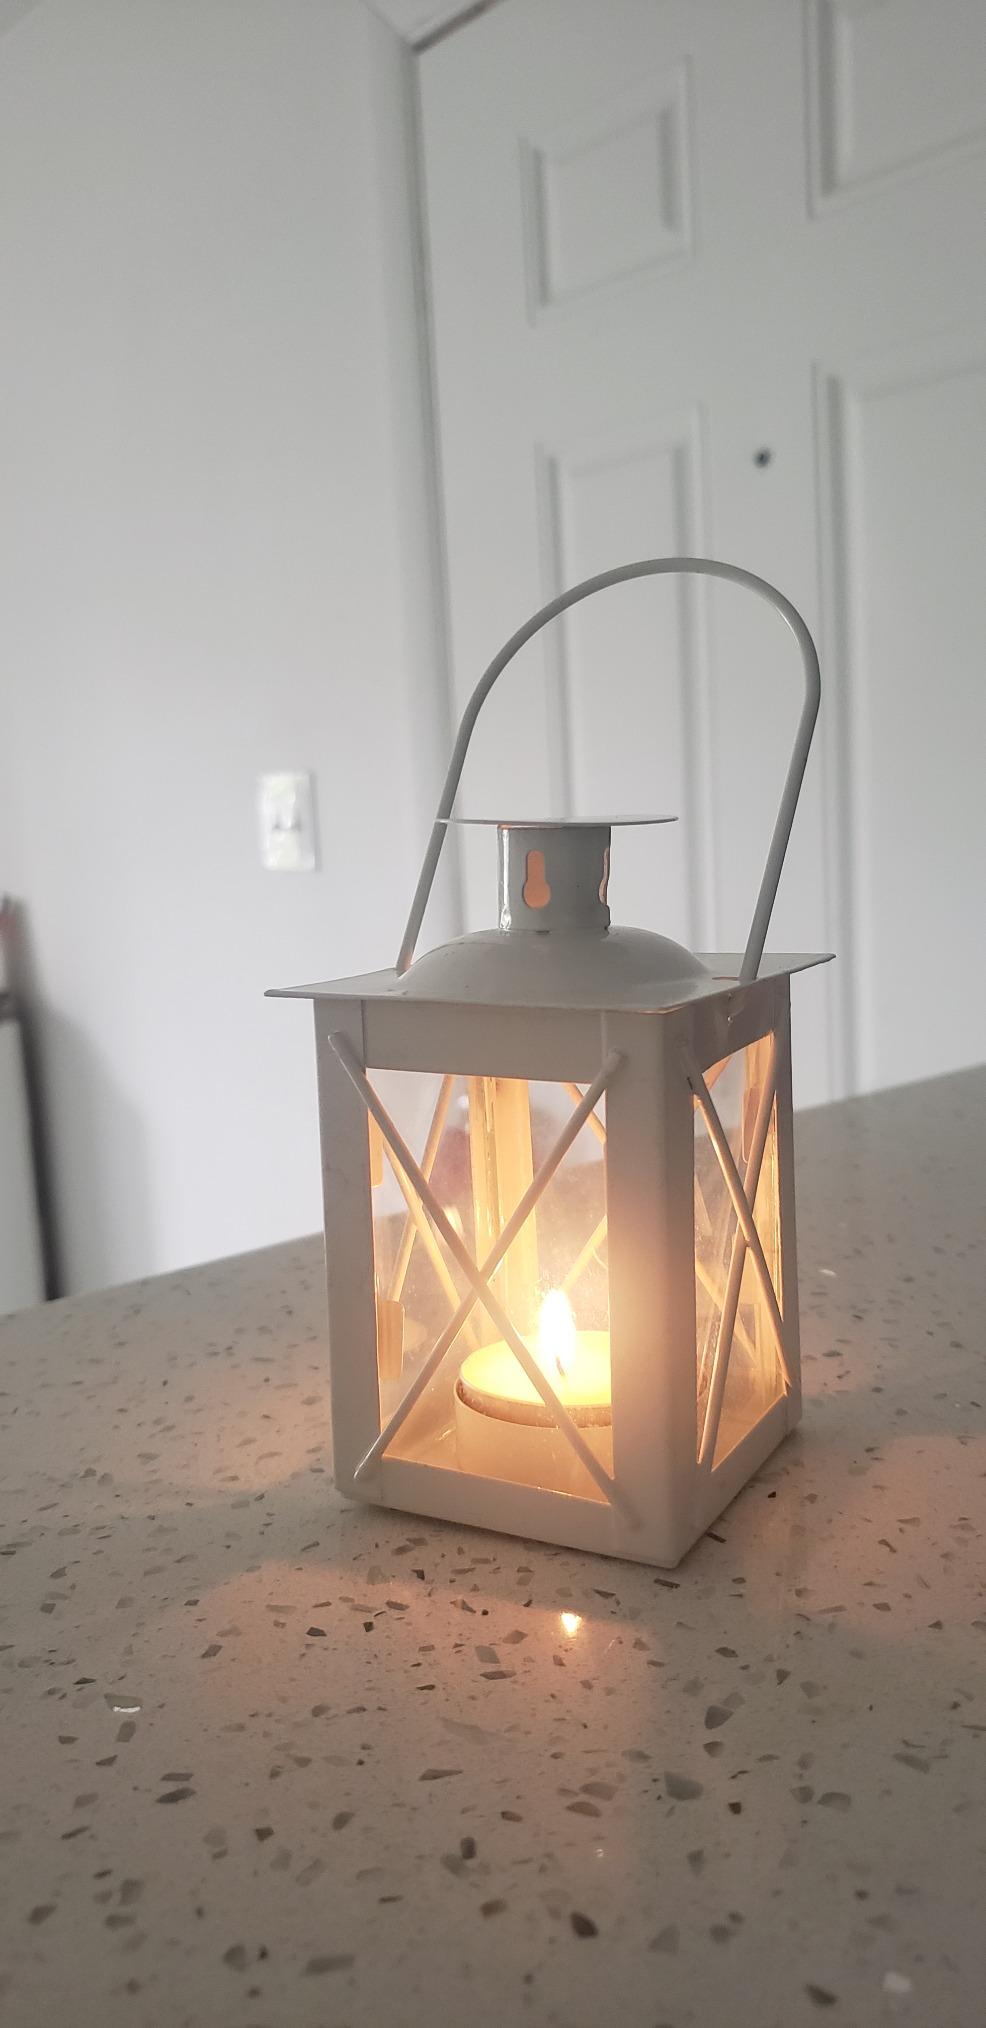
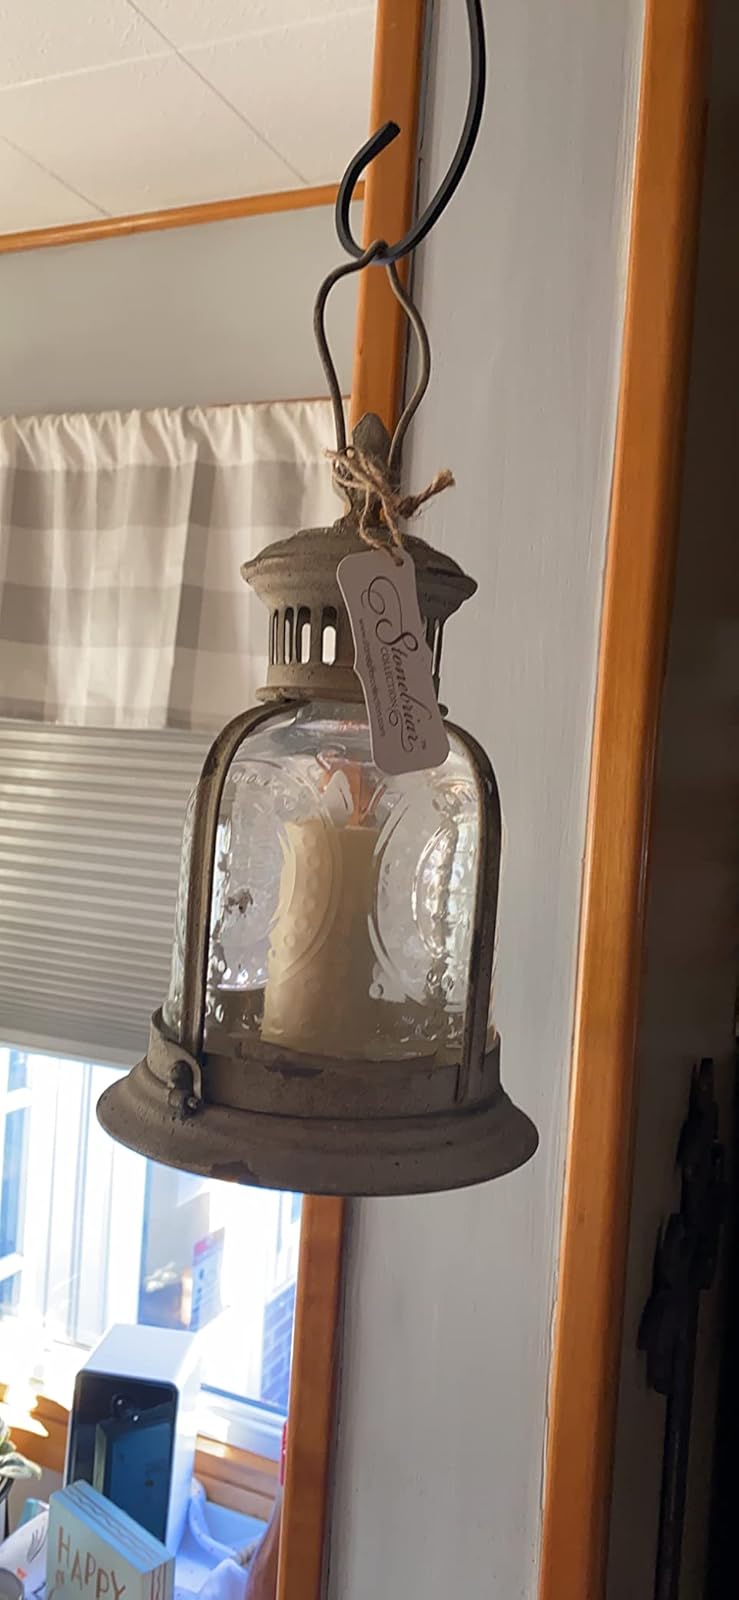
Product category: lantern
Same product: no